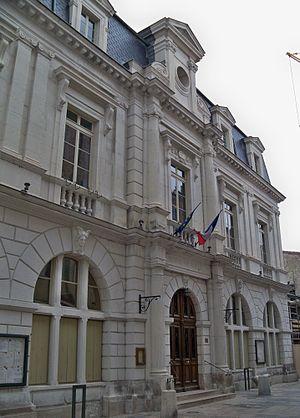
Mairie de Dieulefit (26)
Dieulefit est une commune française située dans le département de la Drôme en région Auvergne-Rhône-Alpes.